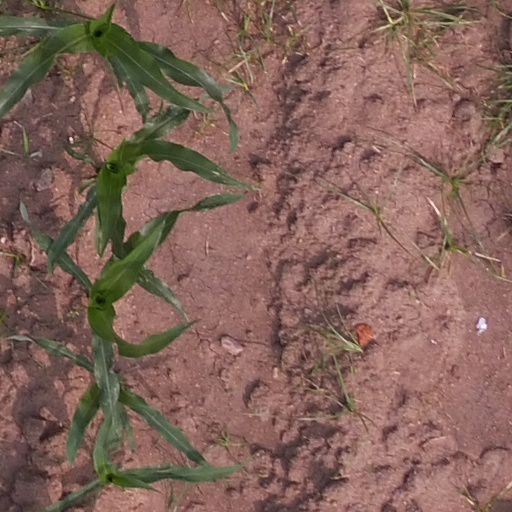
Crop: maize; corn